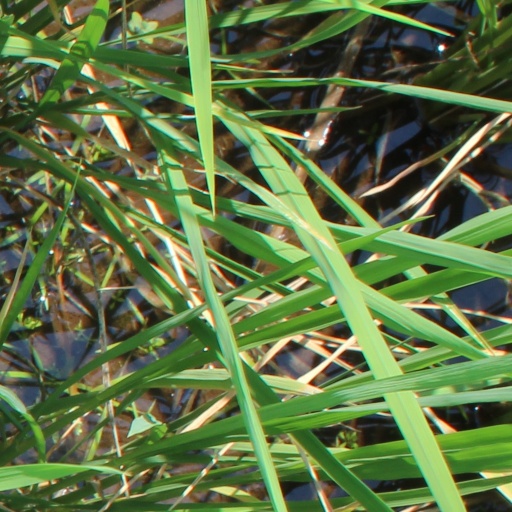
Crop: rice